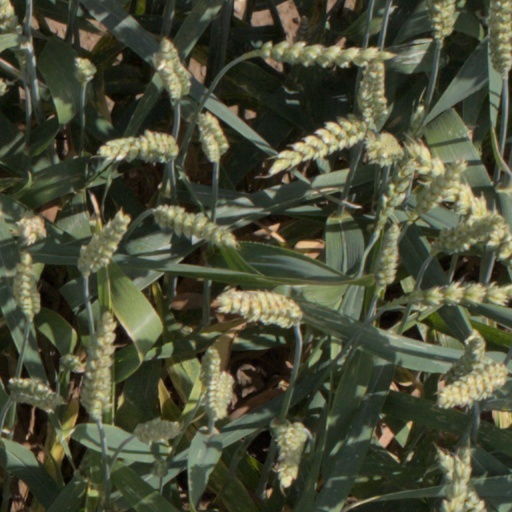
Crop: wheat